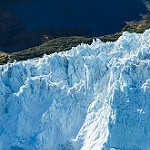
Scene: Outdoor